Preston Royal Infirmary

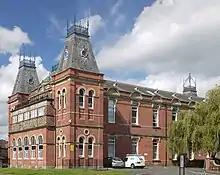
West Wing

The Preston Royal Infirmary was an acute general hospital in Preston, Lancashire, England. Two remaining buildings are Grade II listed buildings.